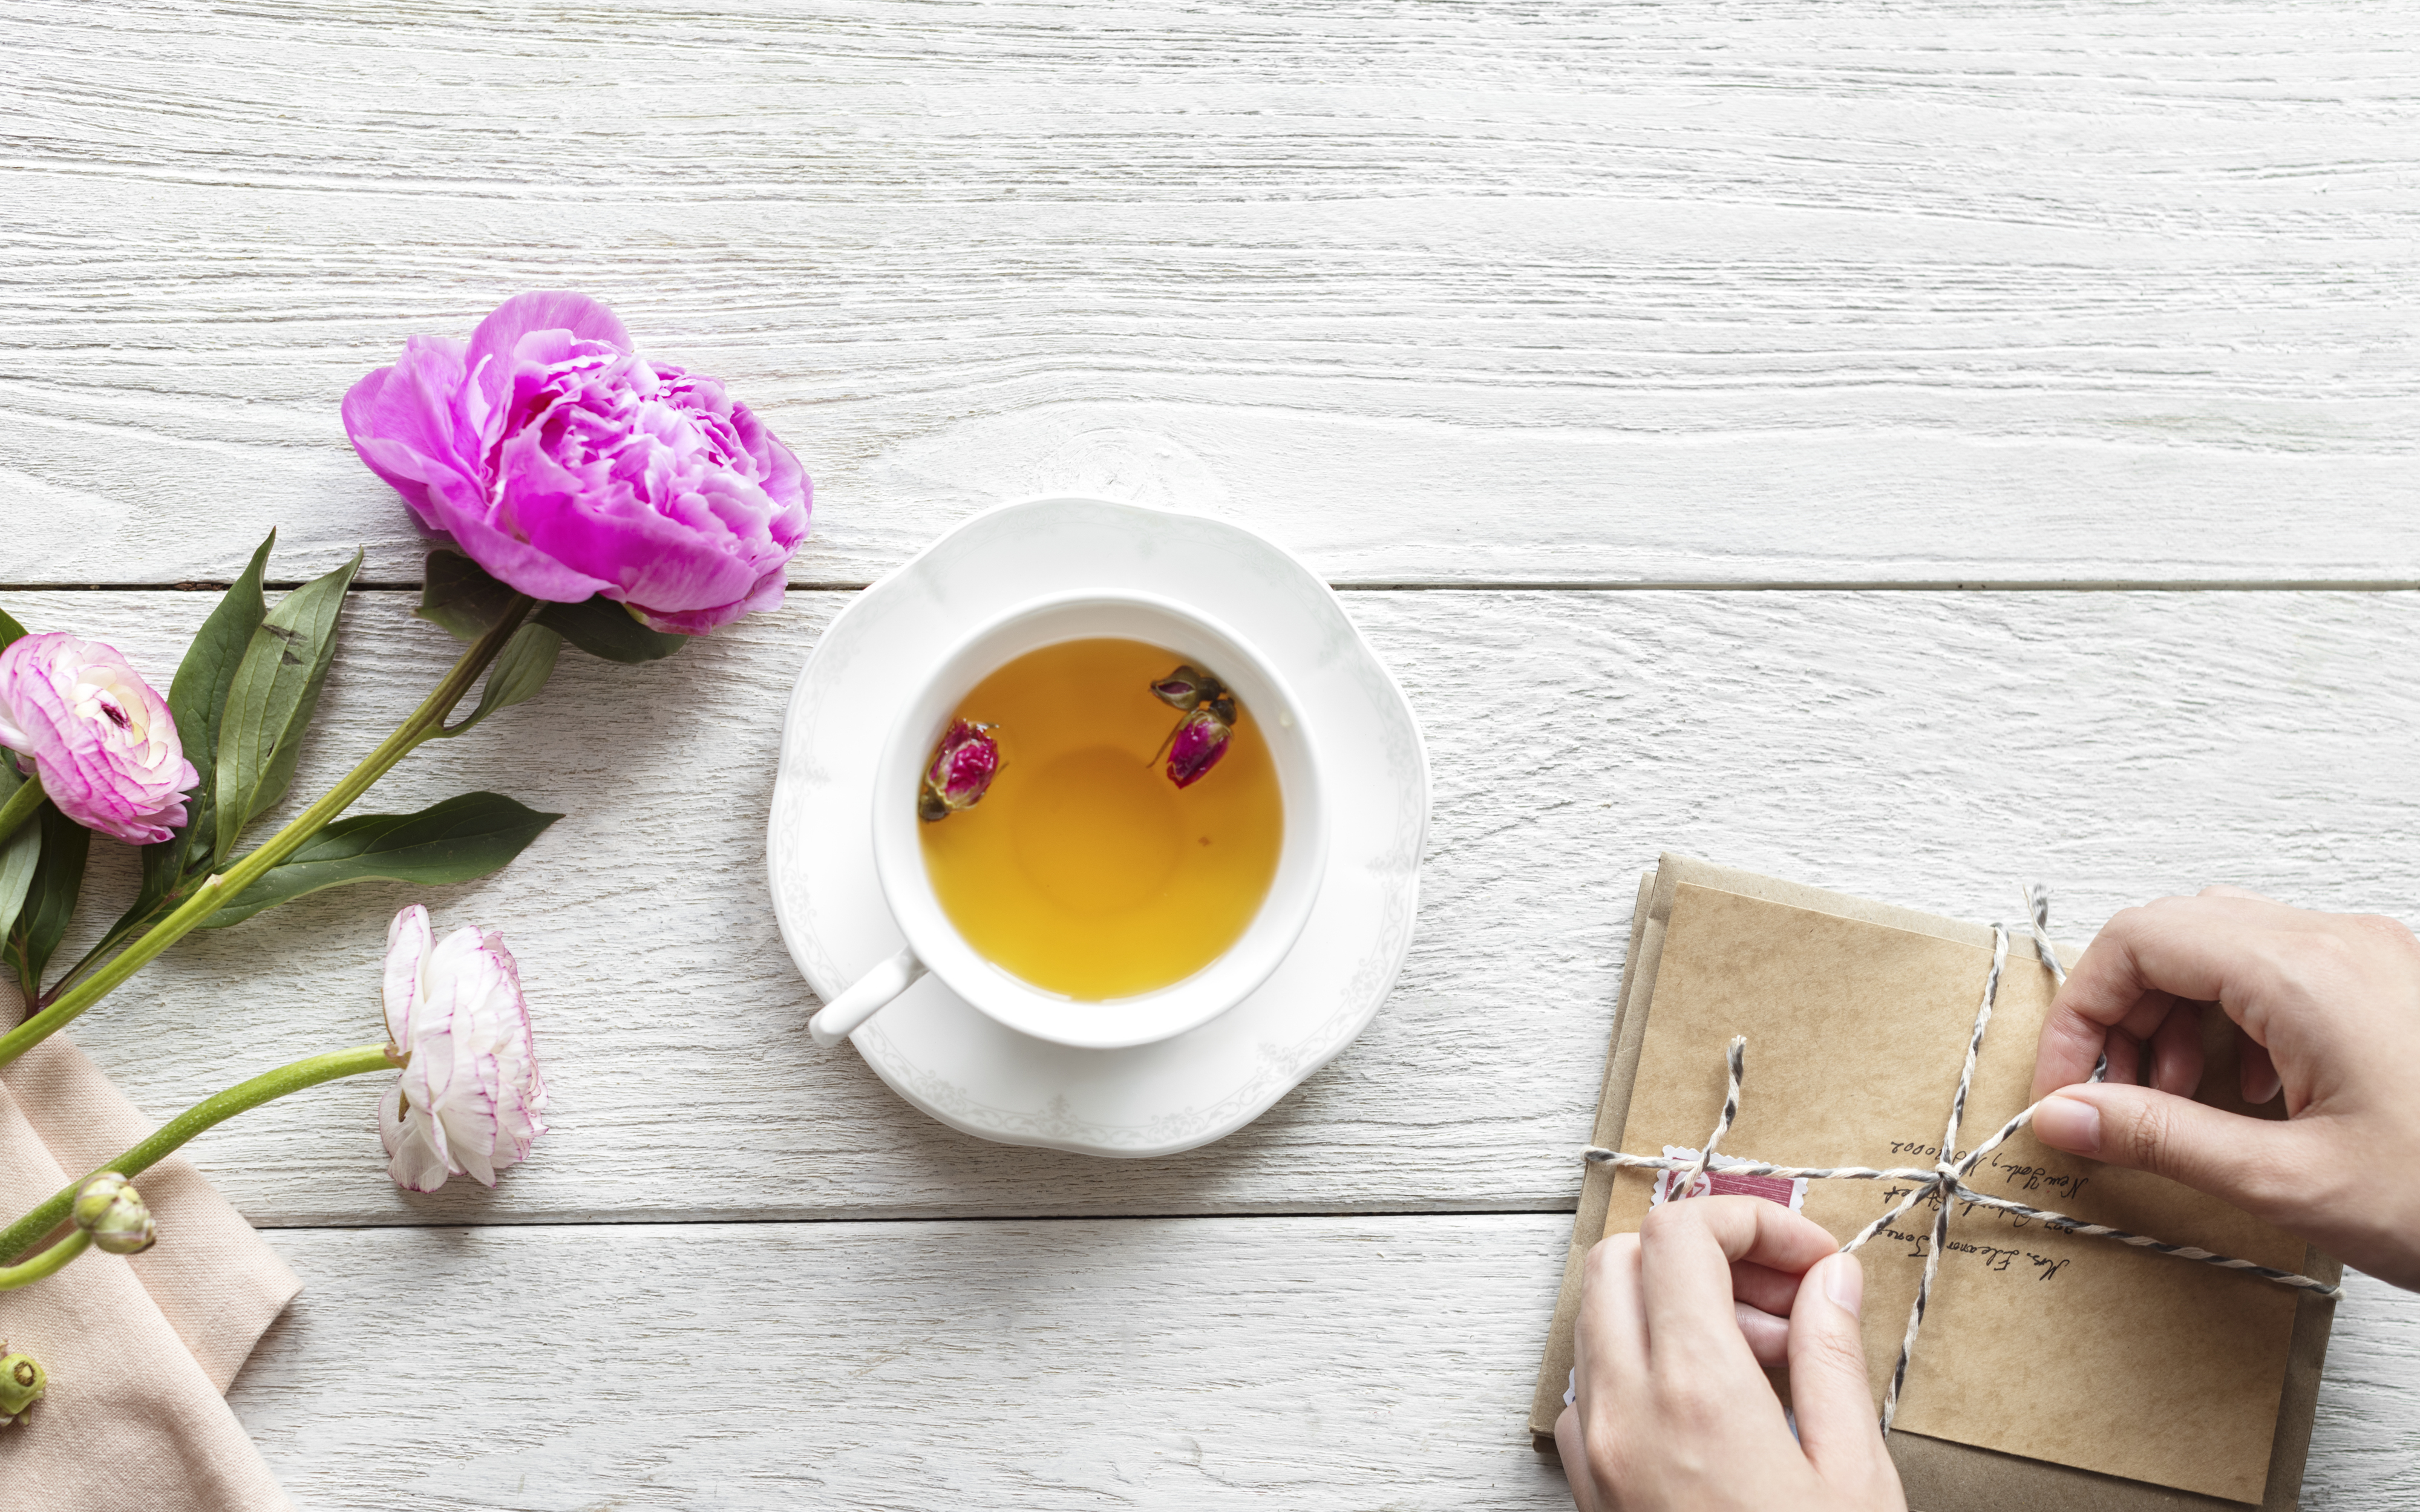
aerial, afternoon, background, beverage, bow, break, clean, closeup, cup, daily, decoration, delivery, drink, envelope, feminine, flat lay, flatlay, floral, flower, free, girly, hand, hot drink, knot, lifestyle, mail, morning, mug, neat, organic, package, parcel, person, pretty, refresh, refreshing, refreshment, relax, relaxation, routine, serene, simple, tea, tie, time, vintage, wallpaper, tableware, coffee cup, petal